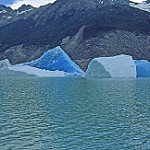
Label: glacier